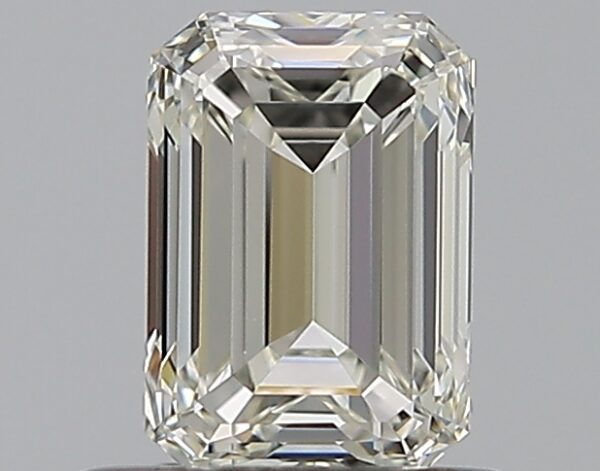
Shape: emerald
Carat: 0.65
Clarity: VVS1
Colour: J
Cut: EX
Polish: EX
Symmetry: VG
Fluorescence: N
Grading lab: GIA
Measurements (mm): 5.77 x 4.05 x 2.8